Arthur Hill, 7th Marquess of Downshire

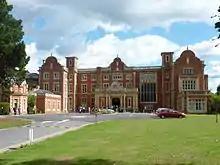
Easthampstead Park

Arthur Hill was son to Arthur Hill, 6th Marquess of Downshire (1871–1918) and Katherine Mary ("Kitty") Hare (1872–1959), a granddaughter to William Hare, 2nd Earl of Listowel.